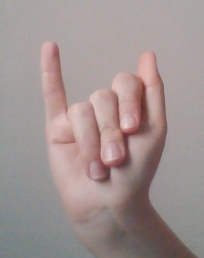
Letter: meem